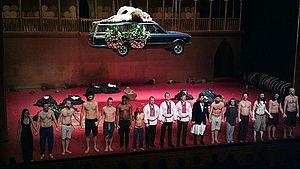
Angélica Liddell (1ère en partant de la gauche) dans You are my destiny (Lo stupro di Lucrezia) à Odéon-Théâtre de l’EuropeEspañol: Angélica Liddell (Figueres, Girona, Catalunha, 1966) é produtora, encenadora, actriz, escritora, poetisa e dramaturga espanhola.
Angélica Liddell, née Angélica González en 1966 à Figueras, est une artiste, metteuse en scène, auteure et interprète espagnole d'expression castillane. Ses spectacles, entre performance et théâtre, se veulent le reflet et le dépôt de sa souffrance intérieure en écho à la souffrance et à la violence du monde. En 2017, elle est nommée Chevalier de l'ordre des arts et des Lettres.